Catherine Crook de Camp

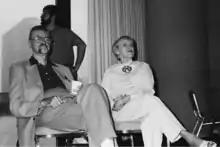
Catherine Crook de Camp with her husband, L. Sprague de Camp

Catherine Crook de Camp (November 6, 1907 – April 9, 2000) was an American science fiction and fantasy author and editor. Most of her work was done in collaboration with her husband L. Sprague de Camp, to whom she was married for sixty years. Her solo work was largely non-fiction.